Tippu Tip's House

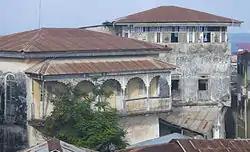
Tippu Tip's House

Tippu Tip's House is a historical building in Stone Town, Zanzibar, located in Suicide Alley in the Shangani ward near the Africa House Hotel and Serena Inn, about 15–25 minute walking time from the Old Fort and Forodhani Gardens. It is the house where the powerful merchant and slave trader Tippu Tip (1837–1905) lived. The building was a private residence until the Zanzibar Revolution and was later converted into a block of flats.